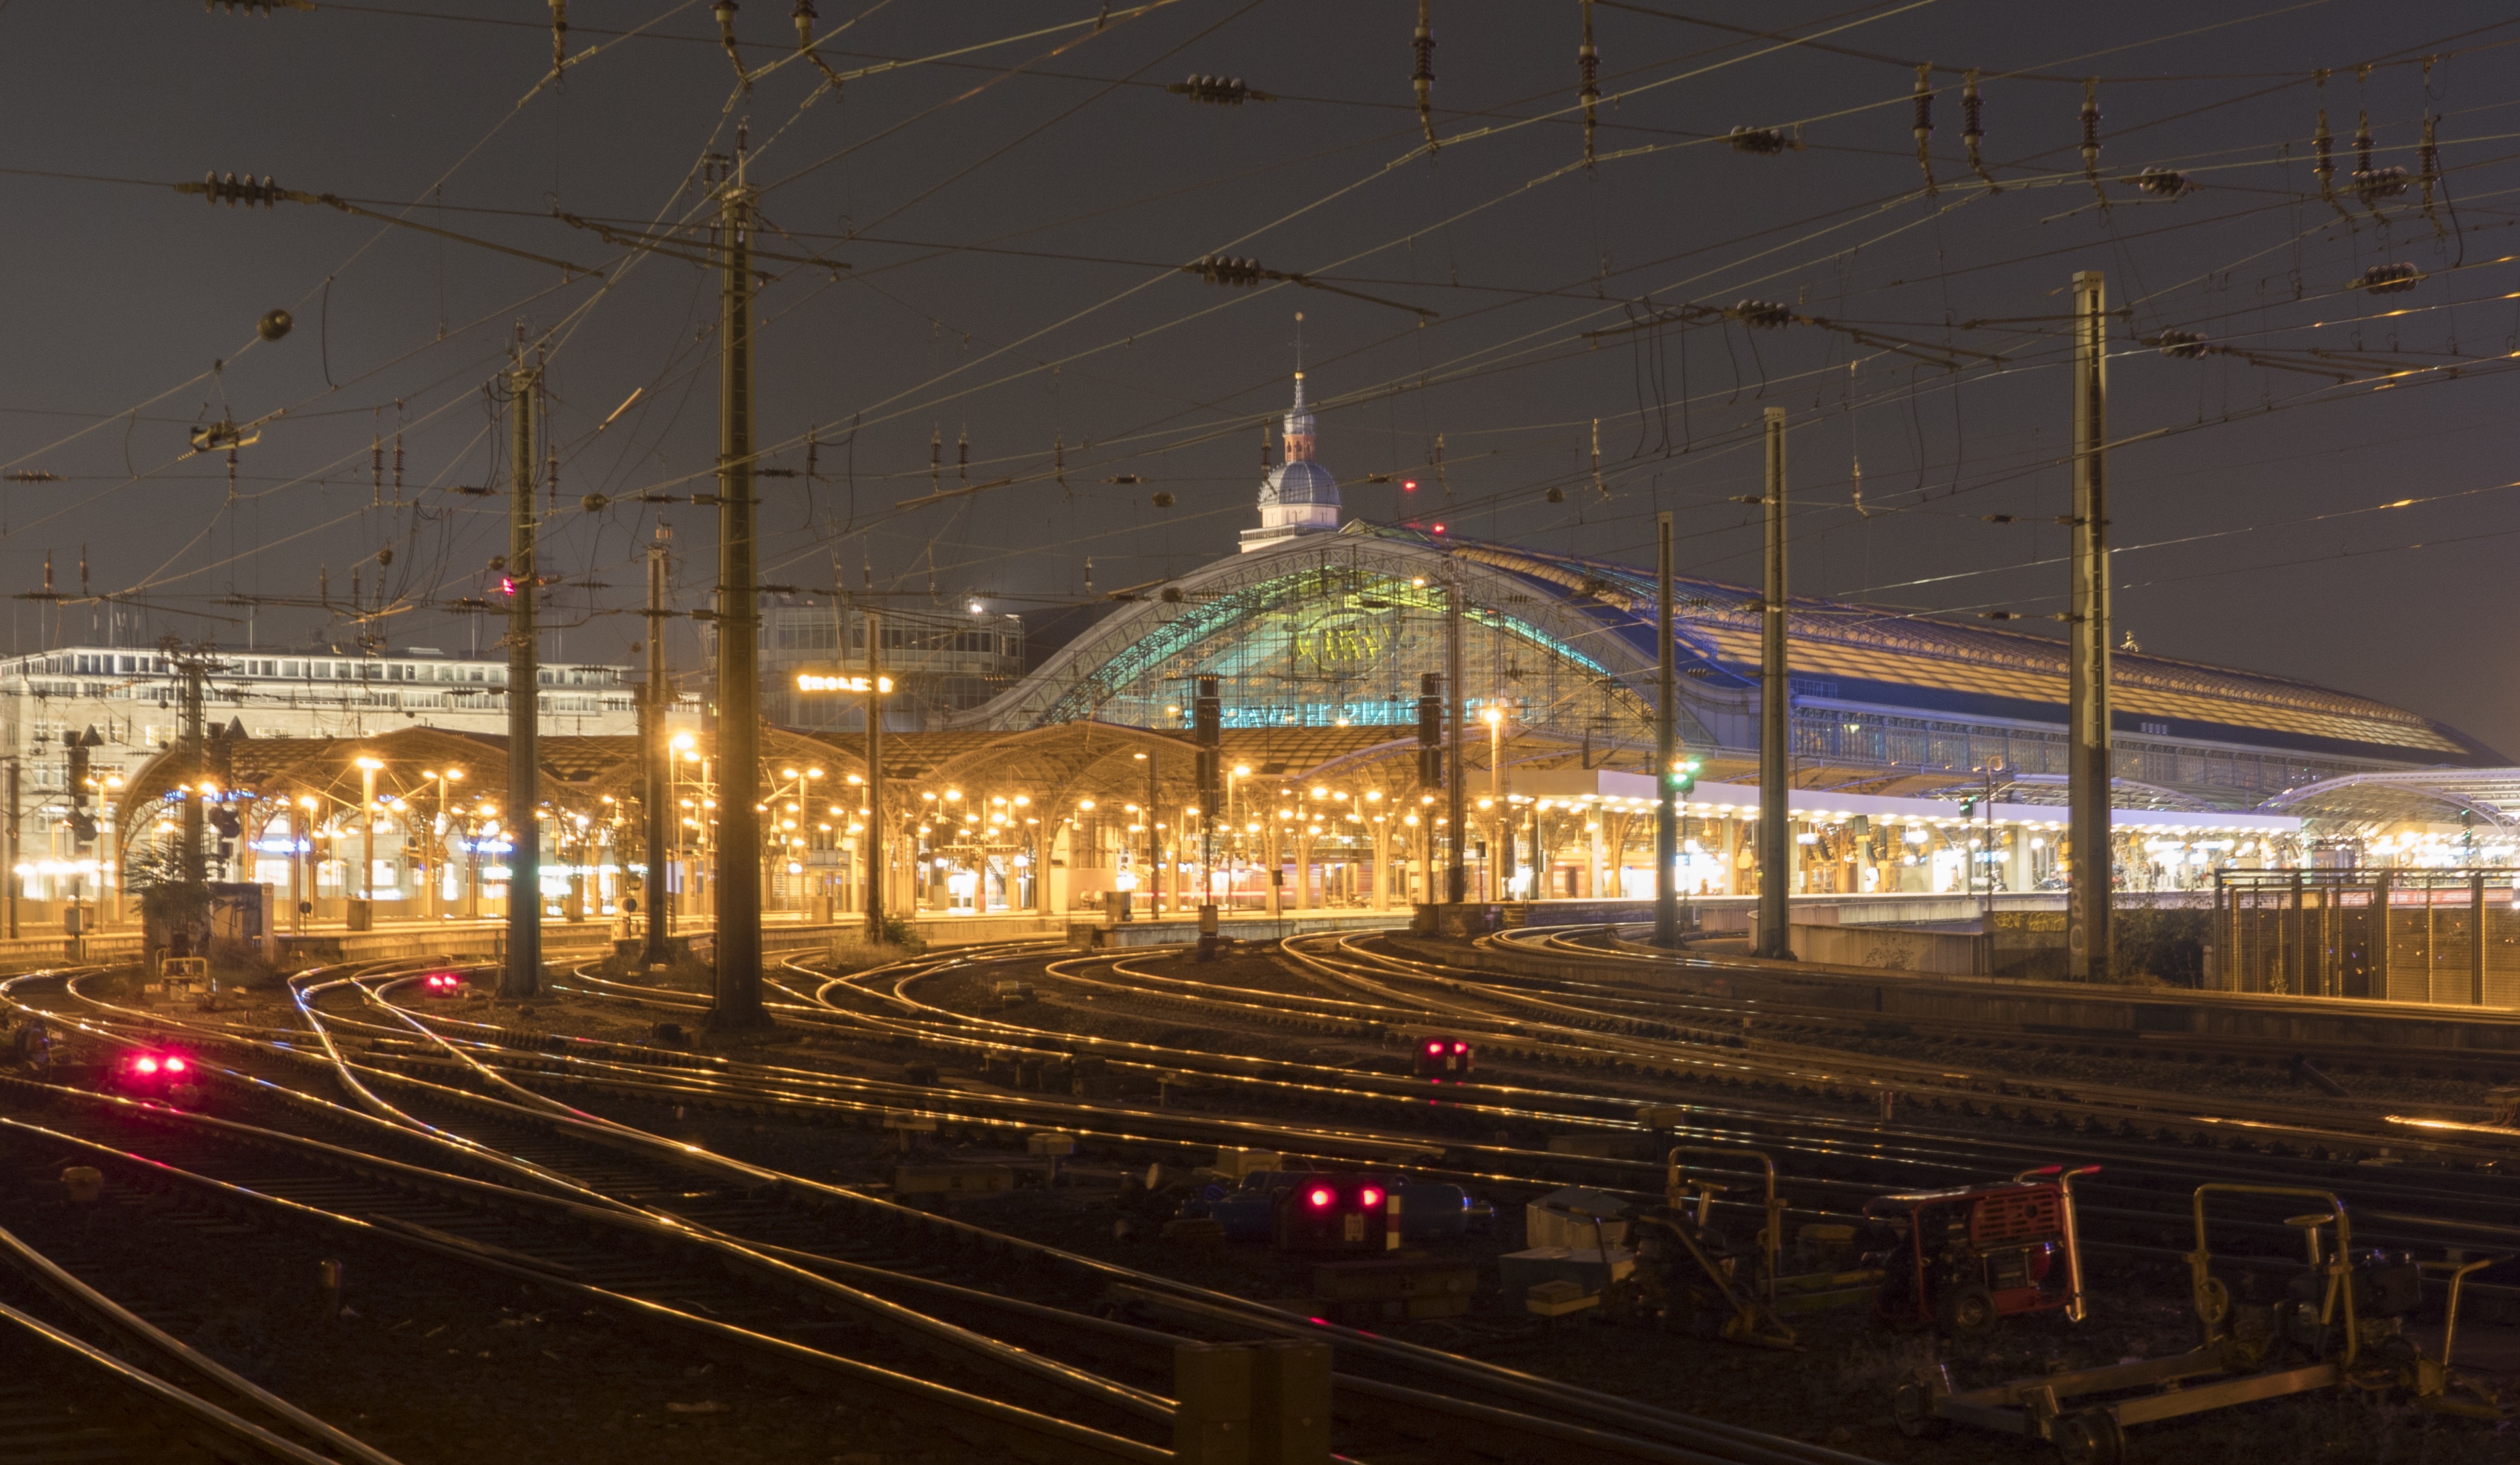
structure, track, night, train, cityscape, transport, evening, vehicle, train station, electricity, lighting, stadium, public transport, arena, cologne, railway station, central station, junction, rail transport, night photograph, urban area, metropolitan area